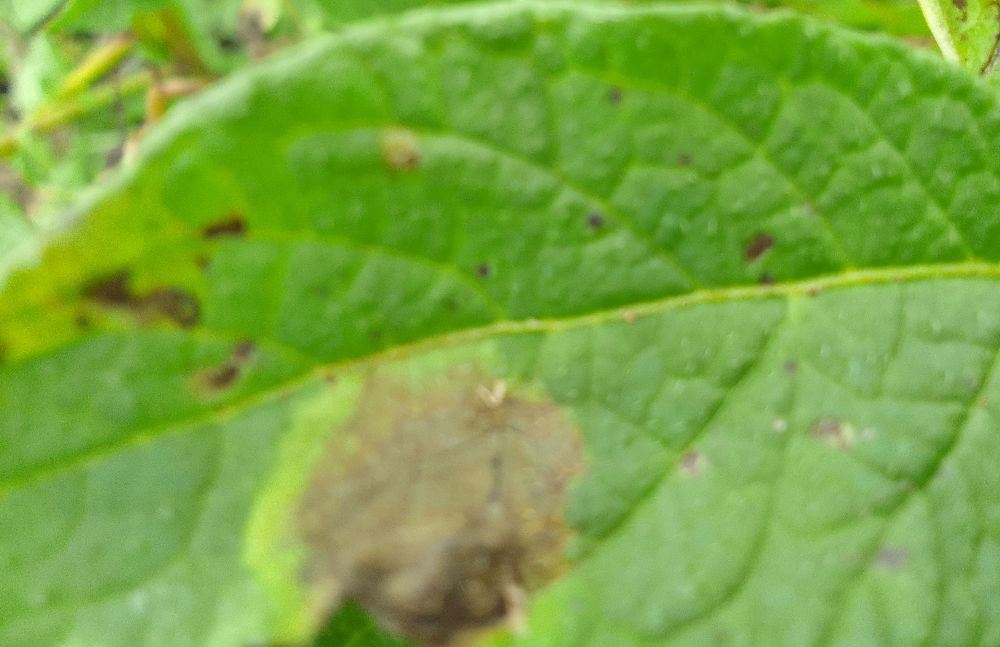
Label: Late blight